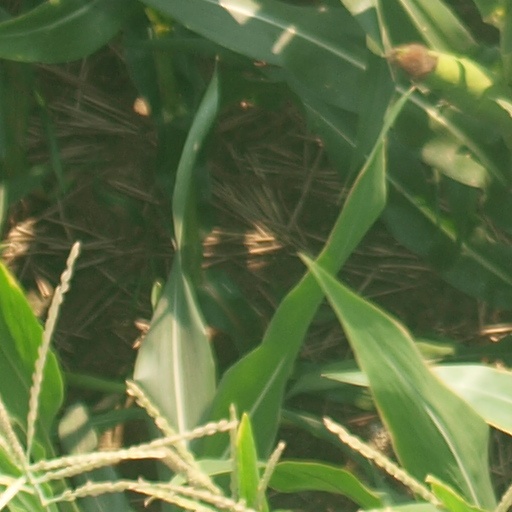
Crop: maize; corn